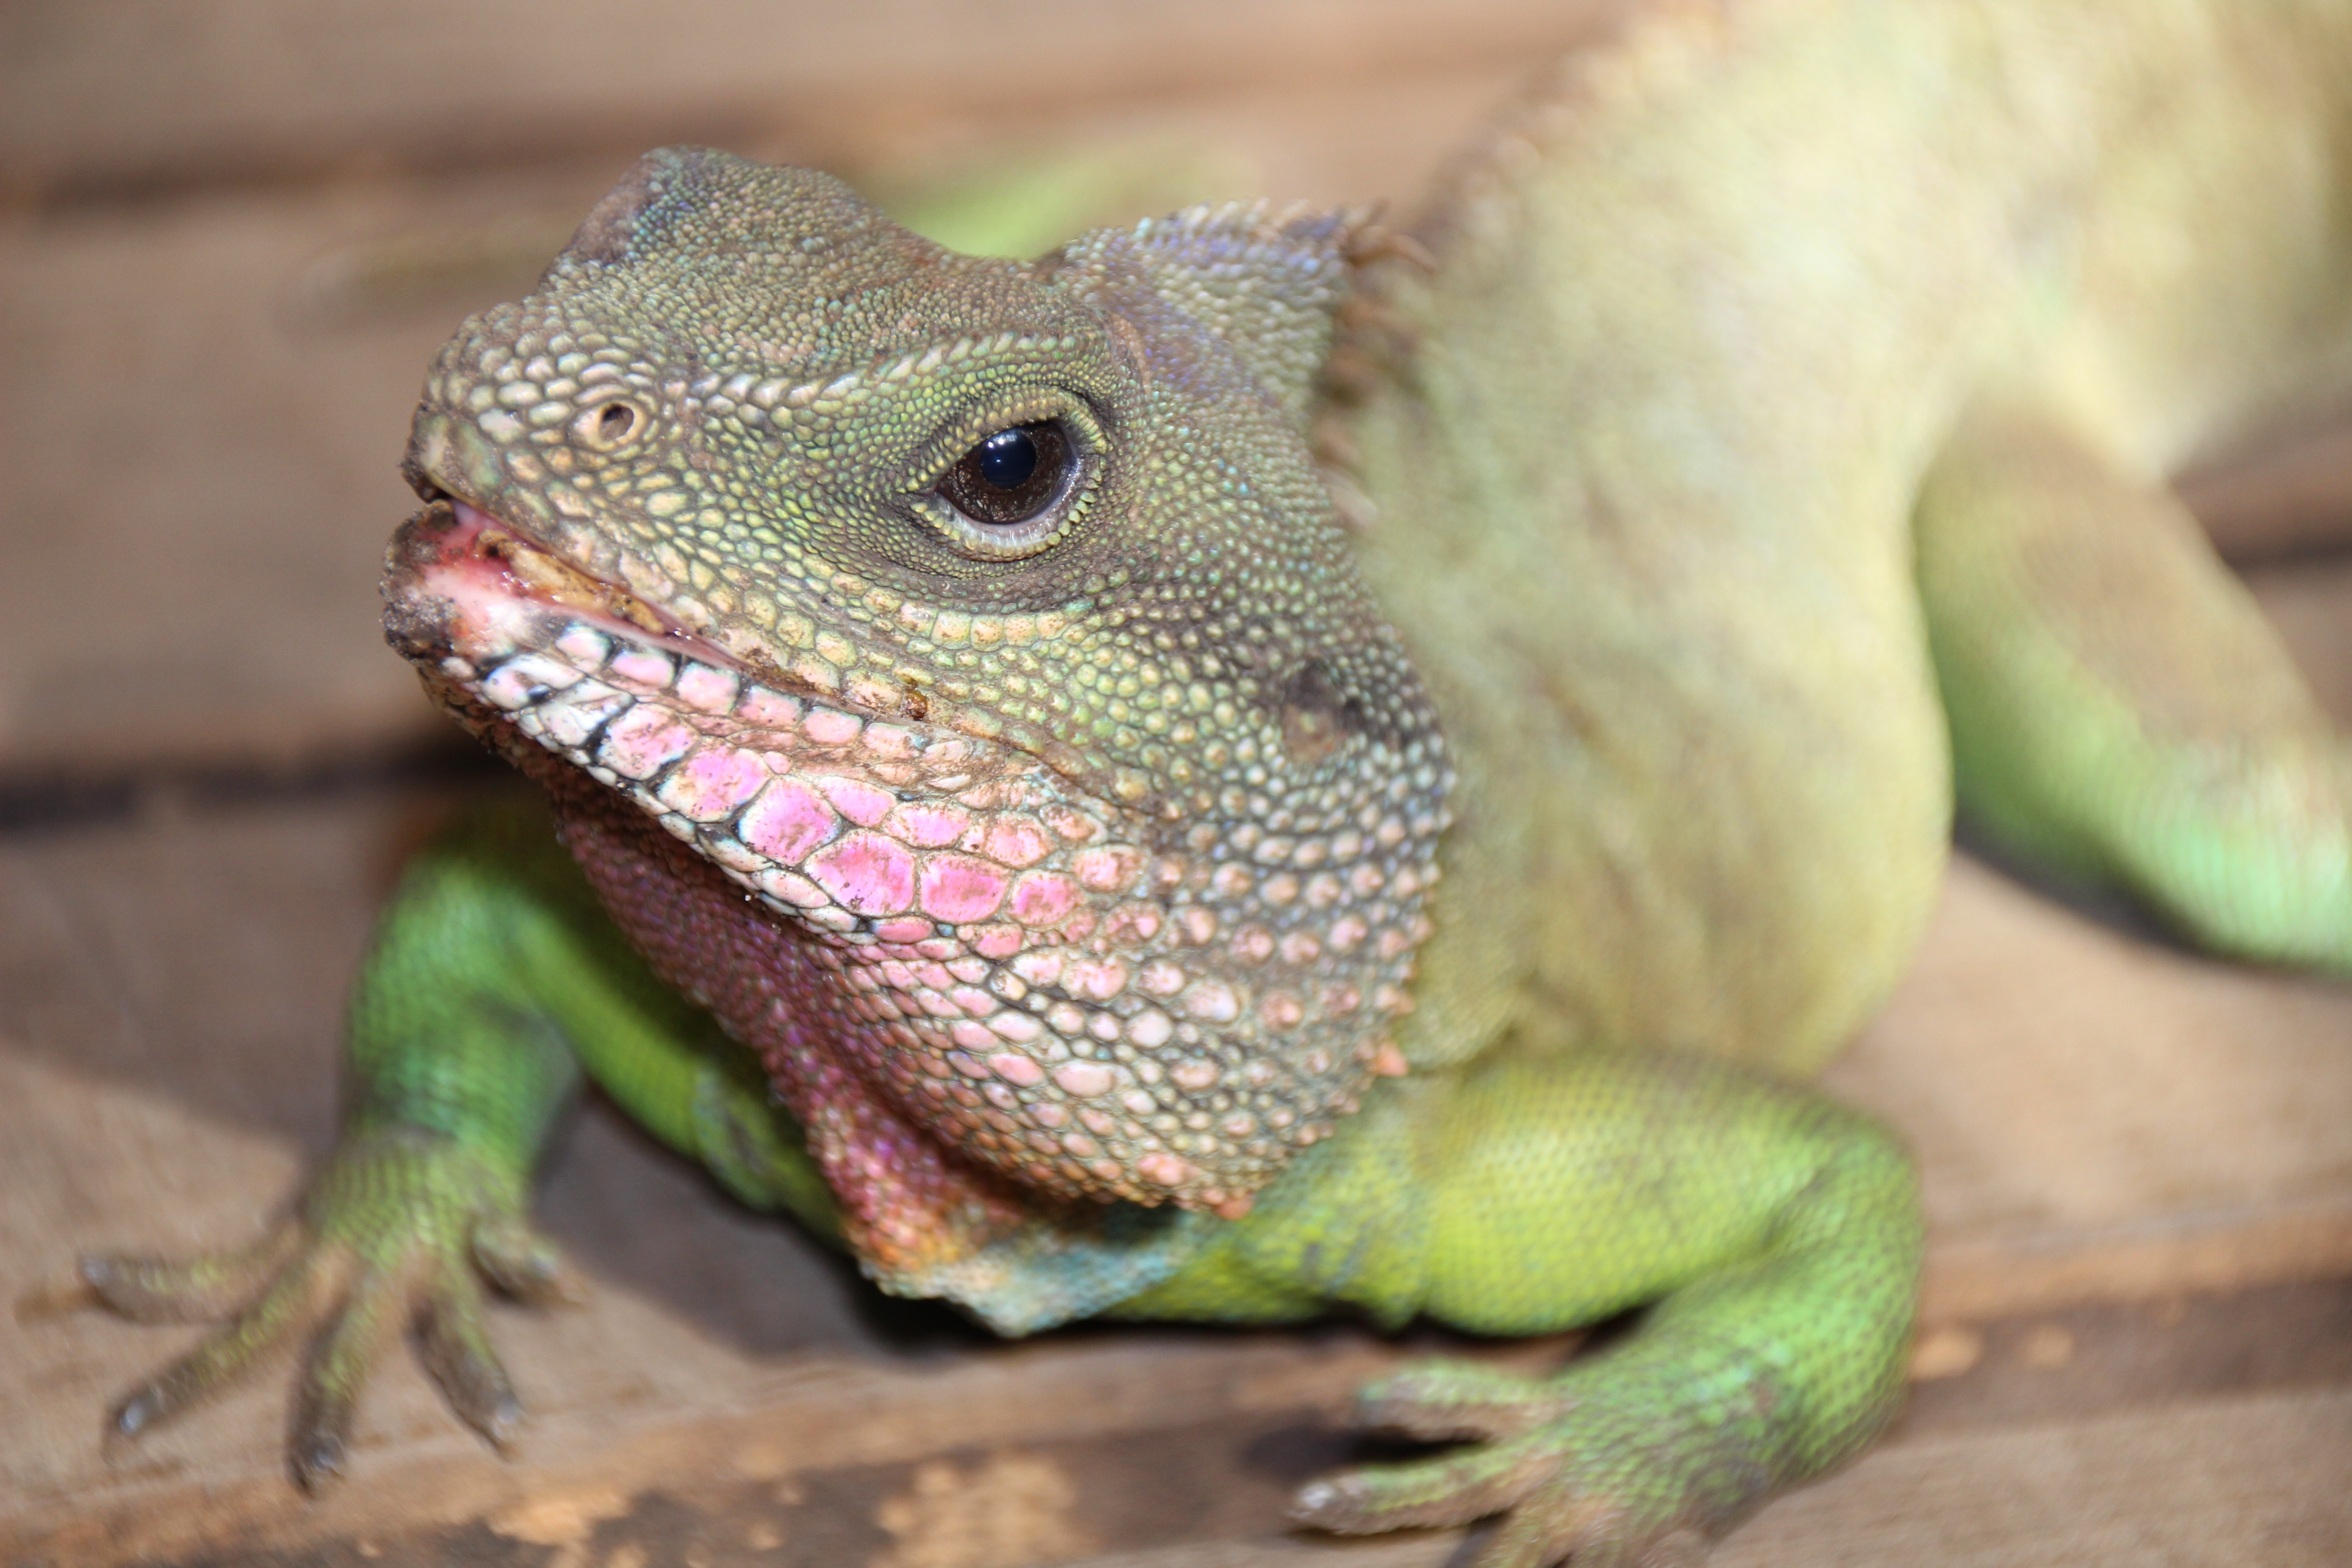
animal, wildlife, green, reptile, iguana, fauna, lizard, green lizard, chameleon, vertebrate, iguania, lacerta, agamidae, agama, dactyloidae, scaled reptile, lacertidae, african chameleon